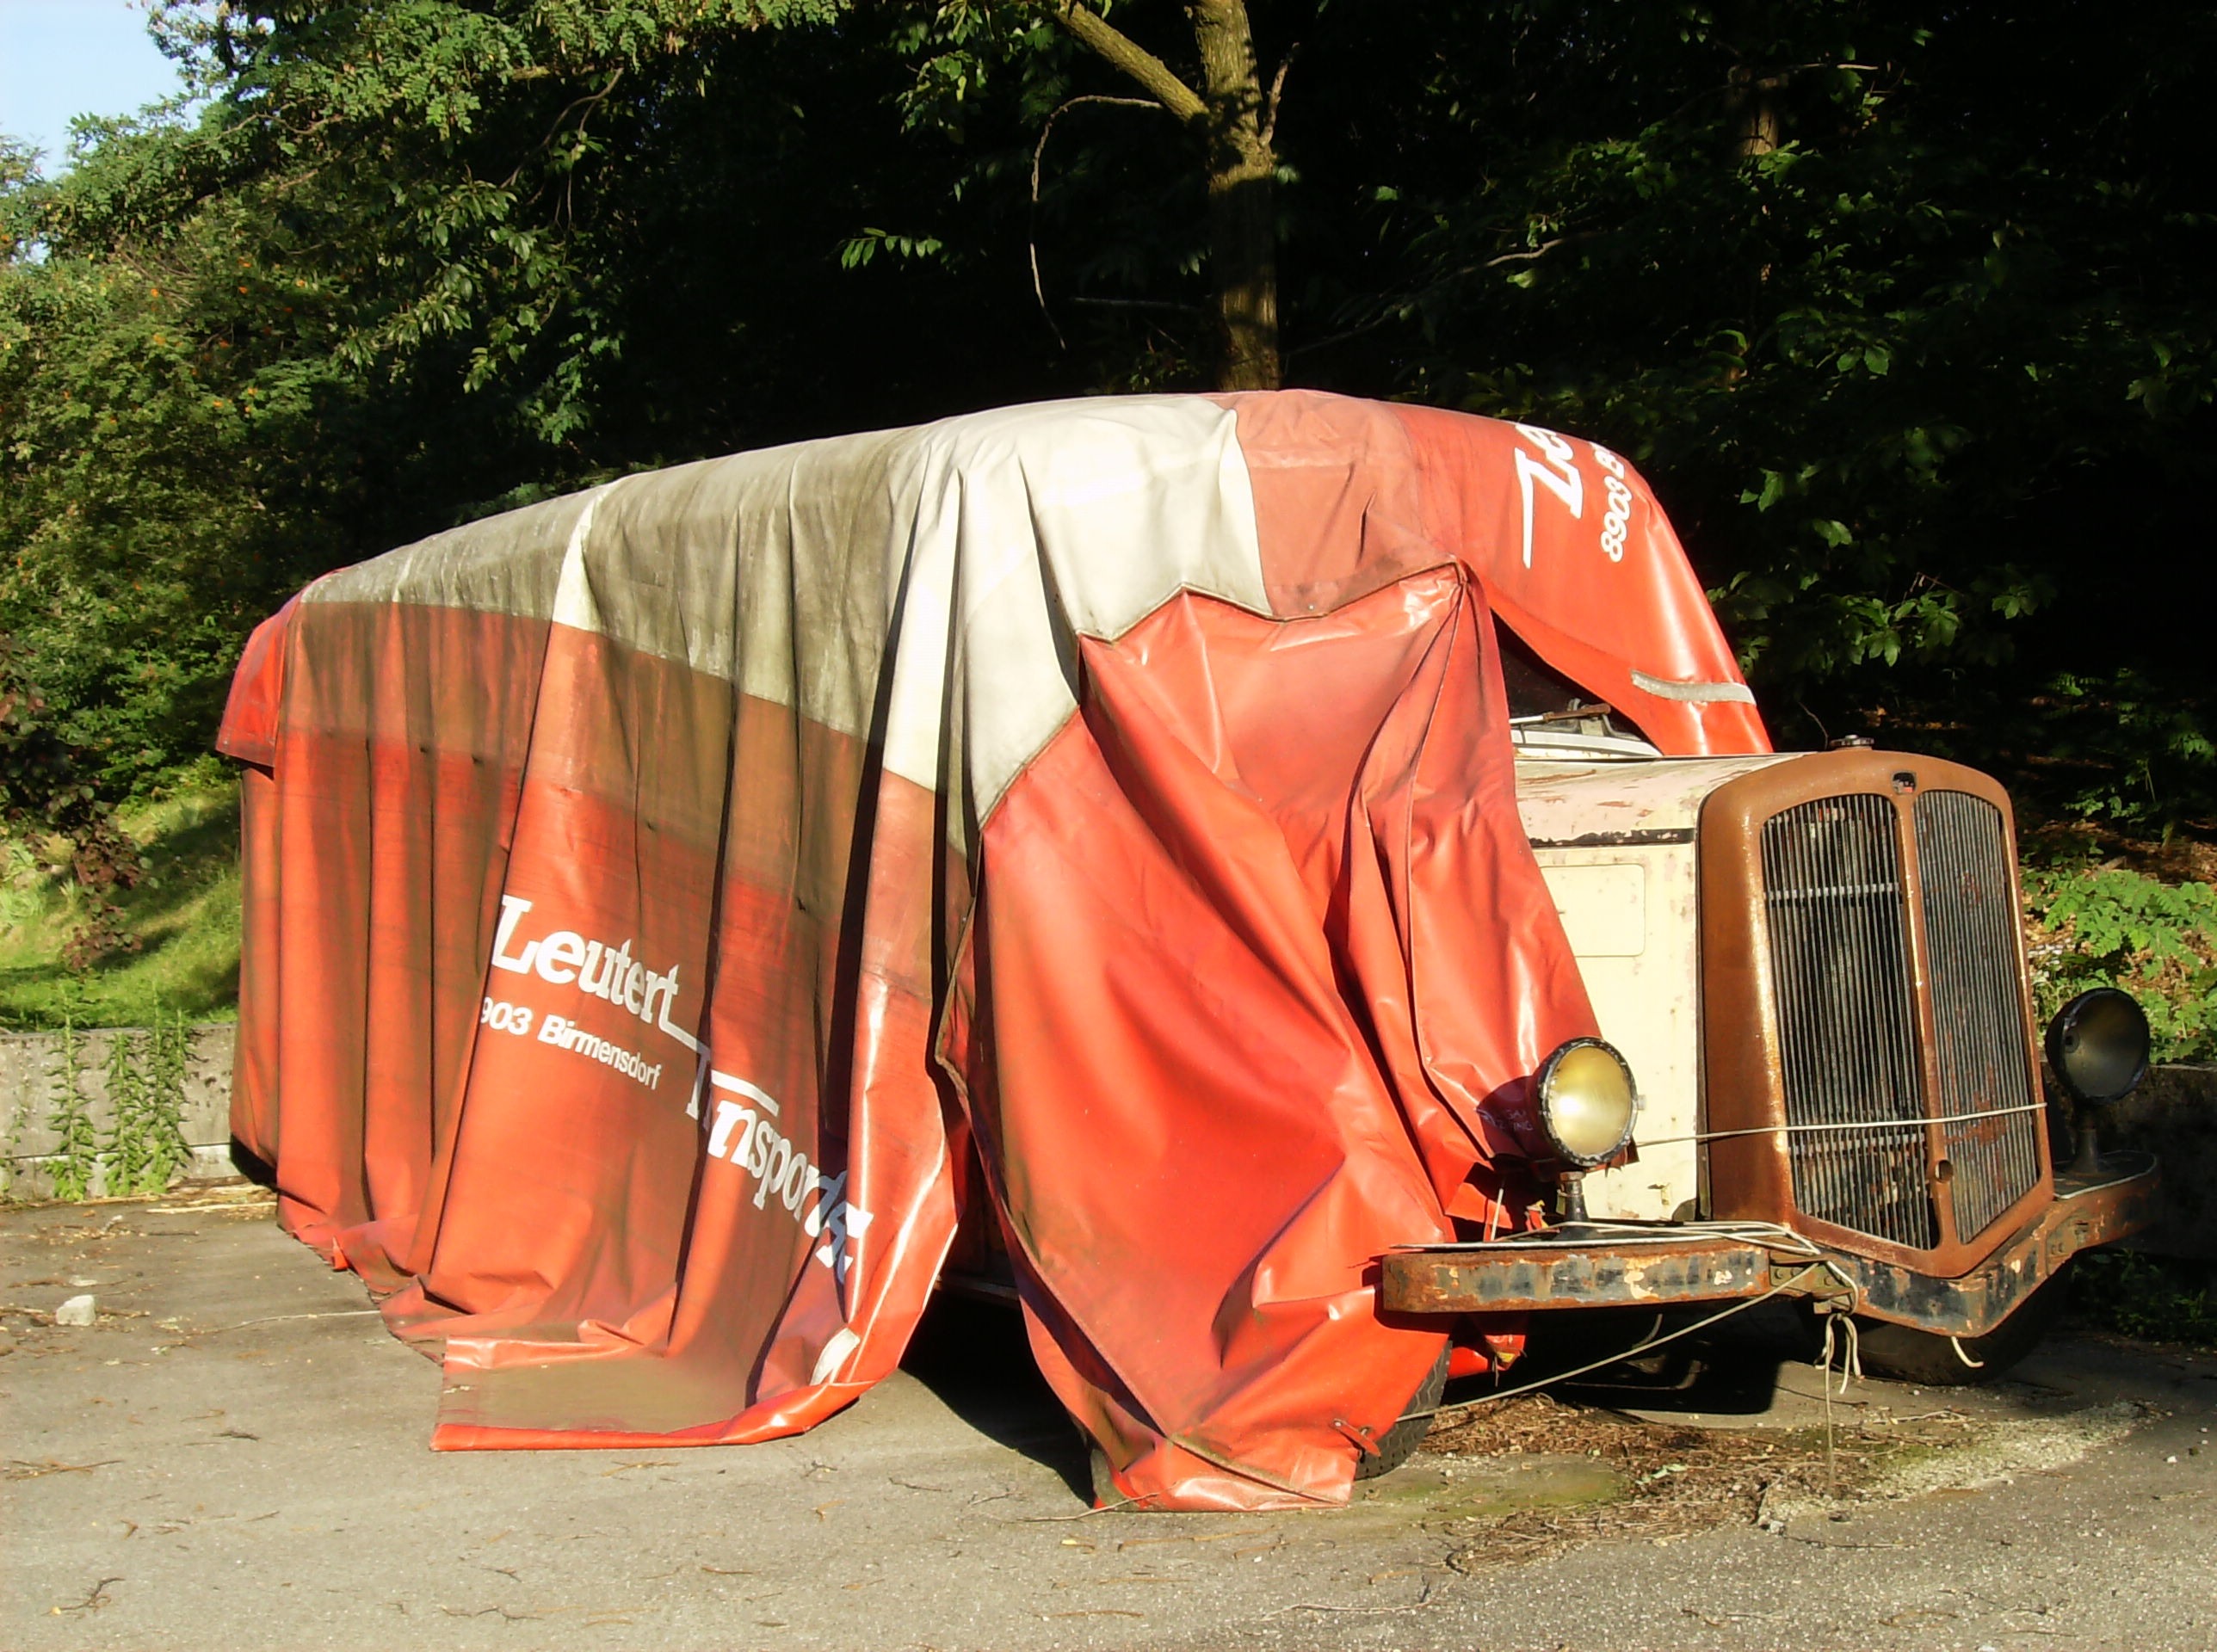
old, shed, vehicle, tent, bus, neglected, leave, scrap, lapsed